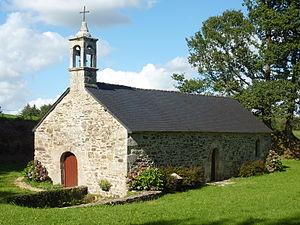
Poullaouen: la chapelle du Paradis
Poullaouen est une commune du département du Finistère, dans la région Bretagne, en France.